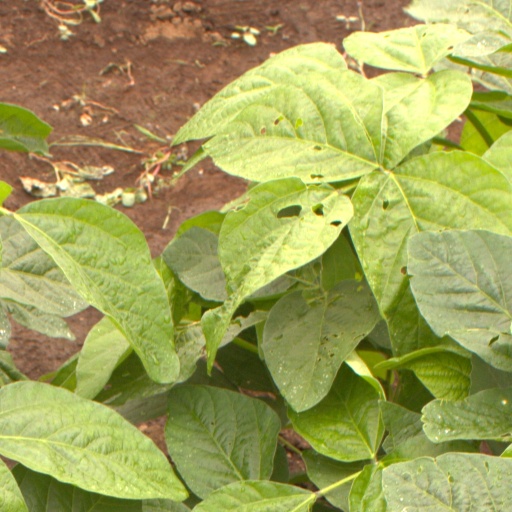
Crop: soybean